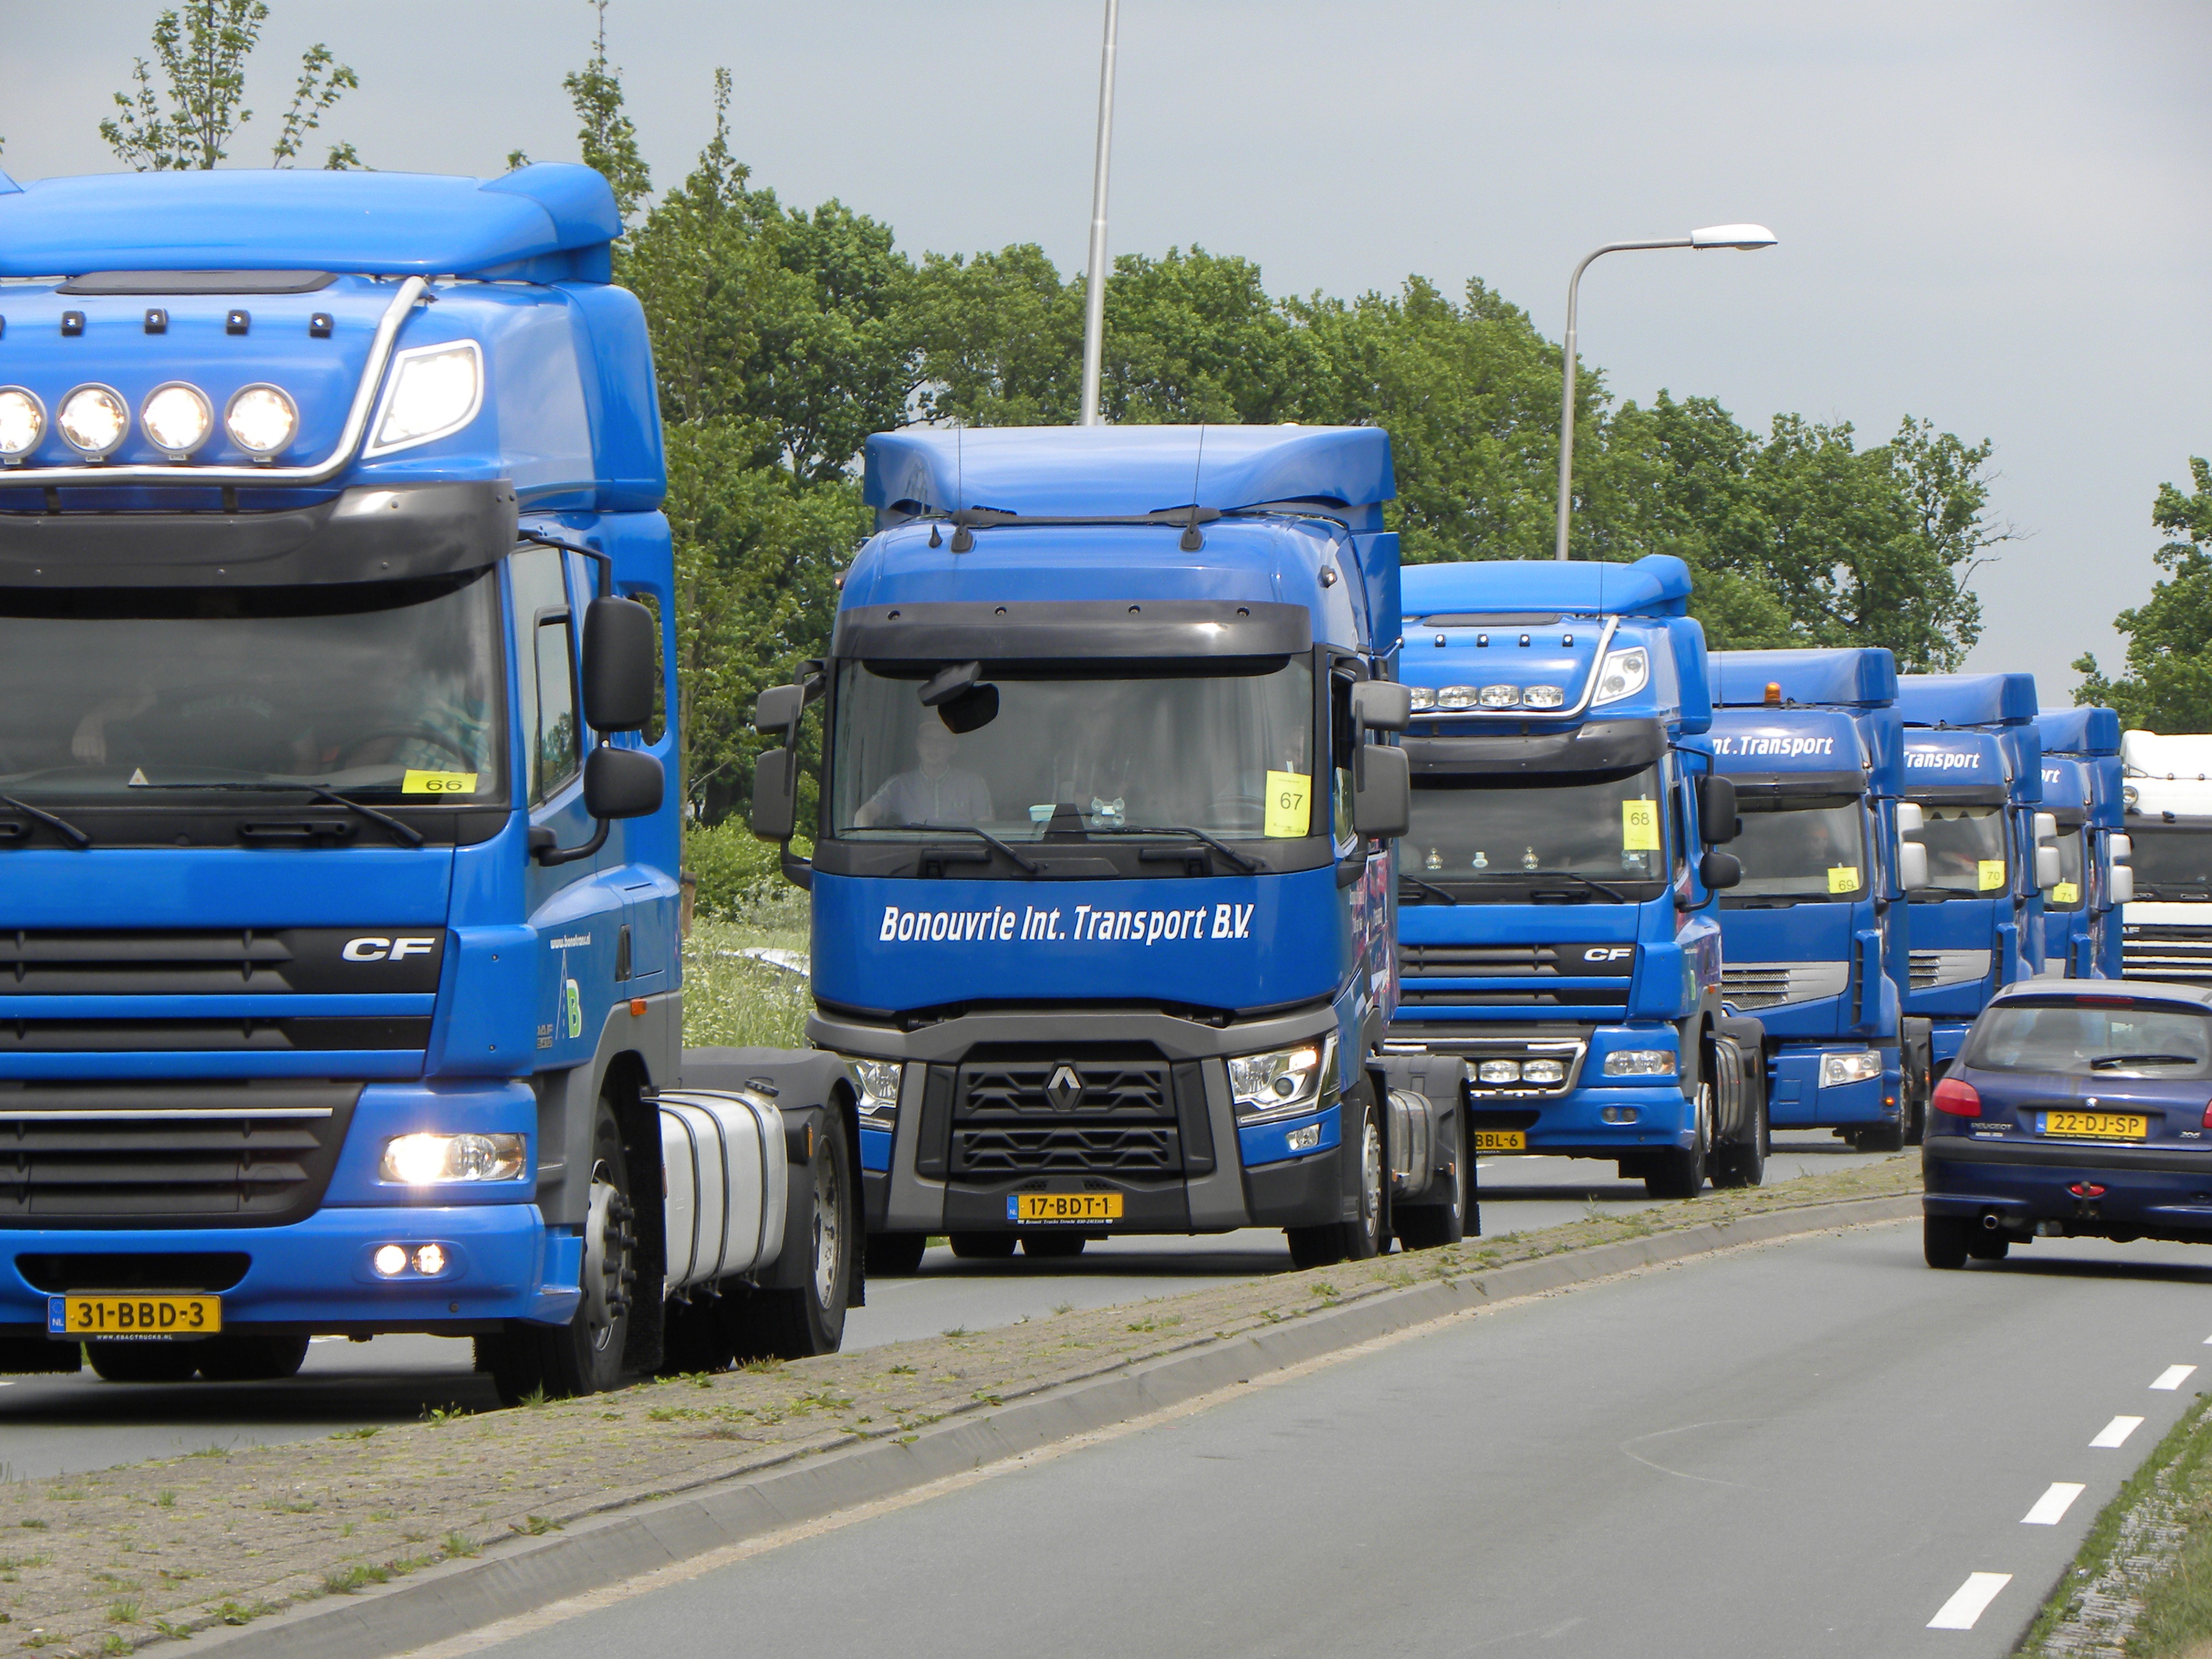
car, transport, truck, vehicle, public transport, motor vehicle, commercial vehicle, land vehicle, truckers